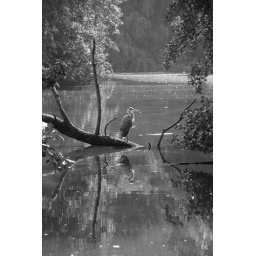
standing on a tree in a pond at the Vondelpark.